Synchronization gear

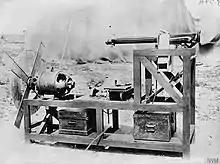
A synchronized Vickers gun fitted to a test stand; an electric motor drives a structure that simulates the propeller

The first mechanical synchronization gears fitted to early Sopwith fighters were so unsatisfactory that in mid 1916 Sopwiths had an improved gear designed by their foreman of works Harry Kauper, a friend and colleague of fellow Australian Harry Hawker. This gear was specifically intended to overcome the faults of earlier gears. Patents connected with the extensively modified Mk.II and Mk.III versions were applied for in January and June 1917.